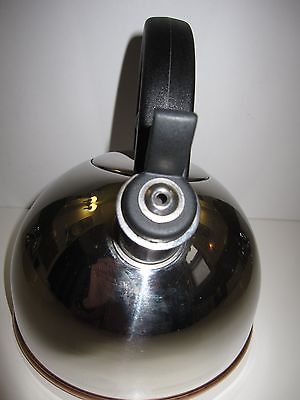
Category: kettle